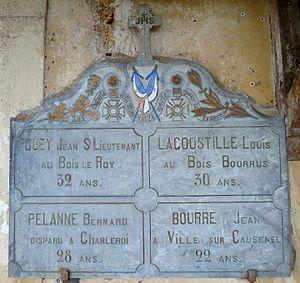
Monument aux morts de Bassillon-Vauzé
Bassillon-Vauzé est une commune française, située dans le département des Pyrénées-Atlantiques en région Nouvelle-Aquitaine.